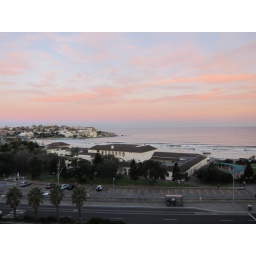
Pink sky over the beach